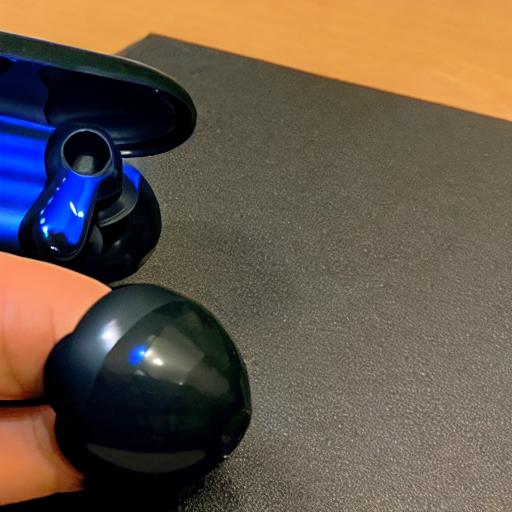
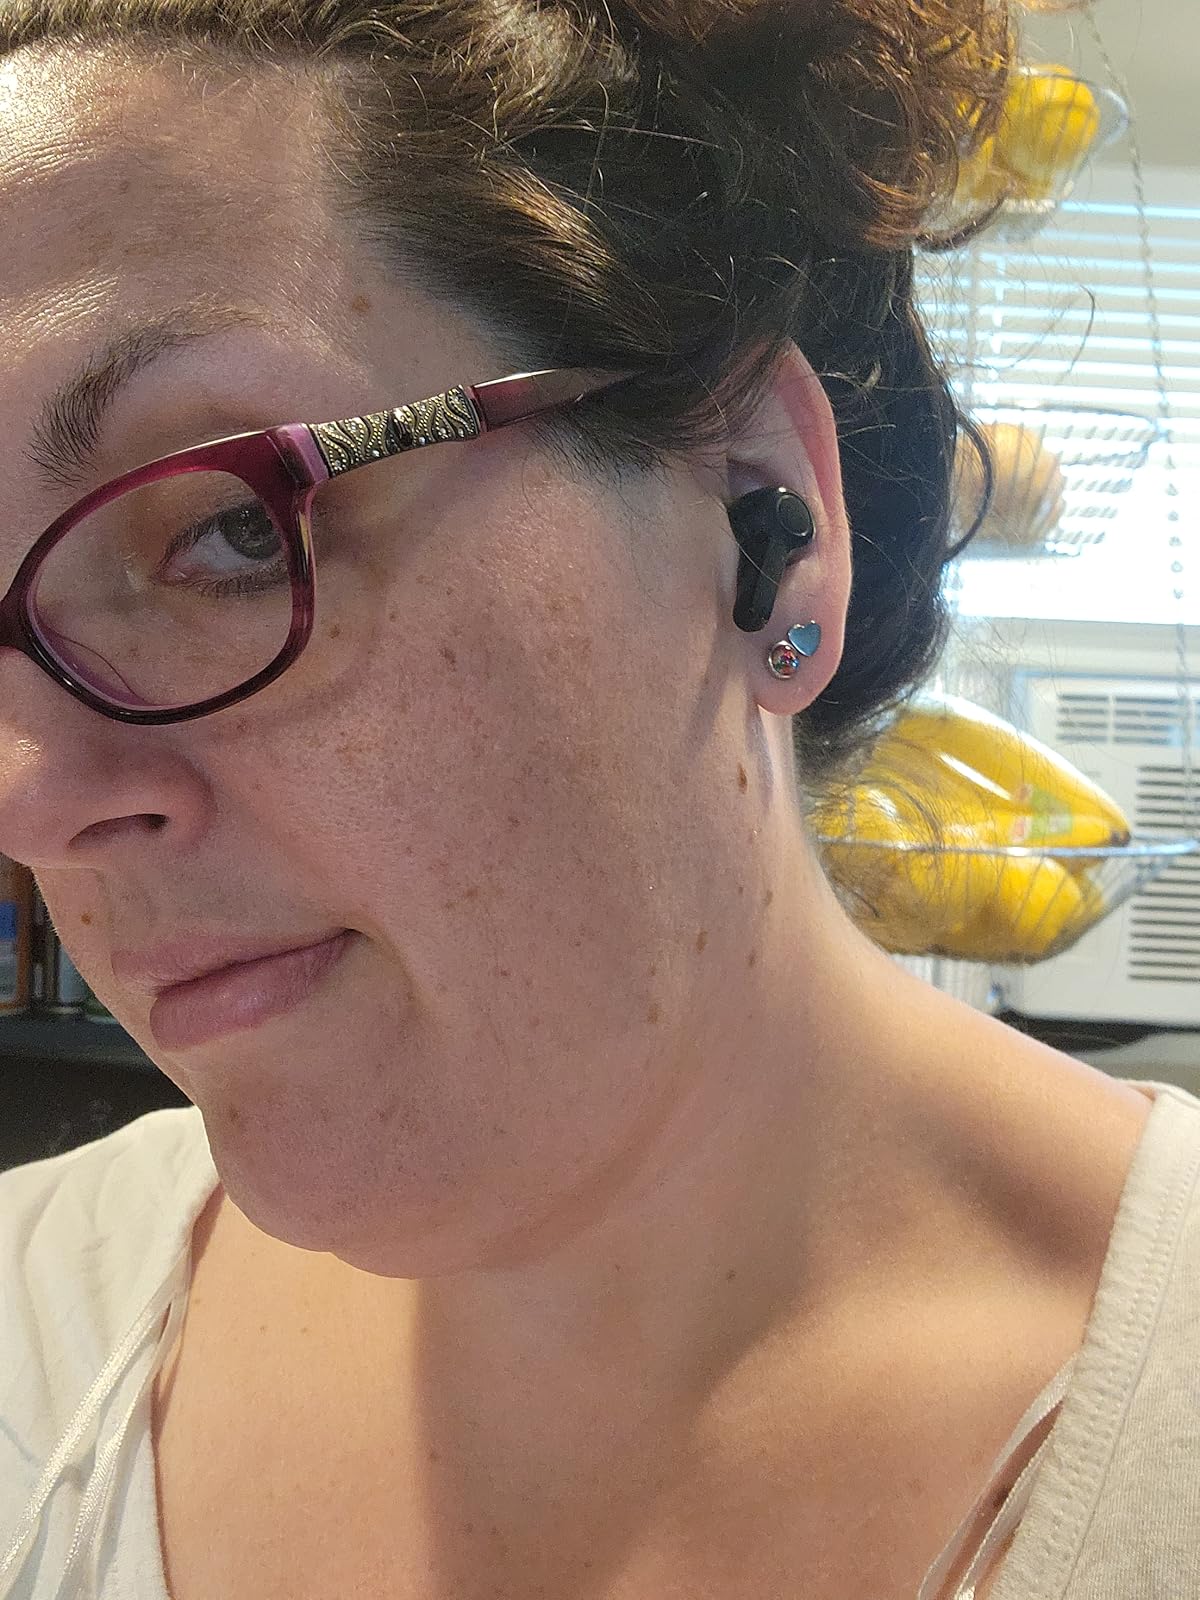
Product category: earbuds
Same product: no